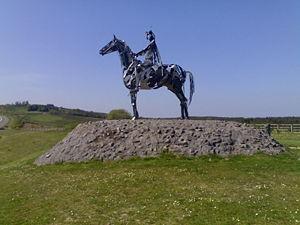
Hugh Roe O'Donnell, en irlandais : Aodh Ruadh Uî Domhnaill, né en 1572 et mort le 10 septembre 1602) fut le prince de Tyrconnell, qui prit la tête d'une rébellion contre le gouvernement anglais d'Irlande à partir de 1593, et qui, de 1595 à 1603, aida à mener la Guerre de neuf ans en Irlande, une révolte dirigée contre l'occupation anglaise.
La bataille de col du Curlew a eu lieu le 15 août 1599, pendant la campagne du 2ᵉ comte d'Essex Robert Devereux dans « la guerre de Neuf Ans », entre une force anglaise, sous le commandement de sir Clifford Conyers, et une force rebelle irlandaise conduite par Red Hugh O'Donnell.